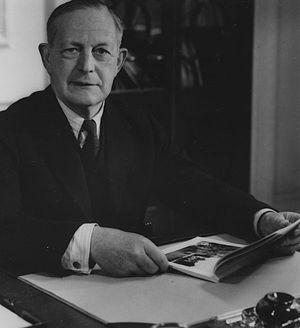
Otto Ernst Niemeyer, né en 1883 et décédé en 1971, est un banquier britannique qui fut notamment contrôleur des finances au HM Treasury ainsi que directeur de la Banque d'Angleterre.